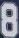
Number: 8